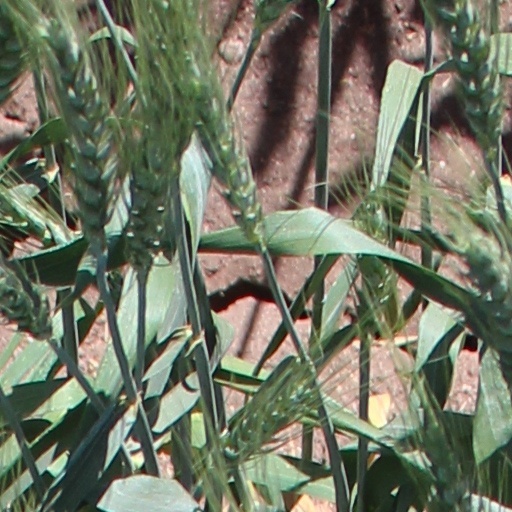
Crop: wheat